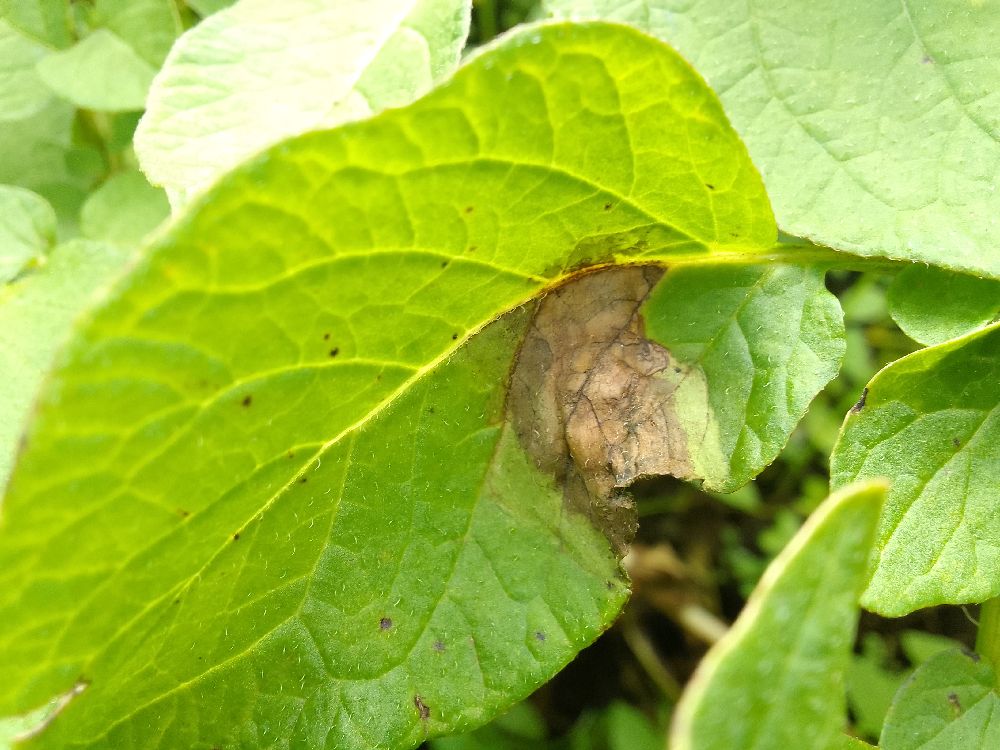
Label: Late blight